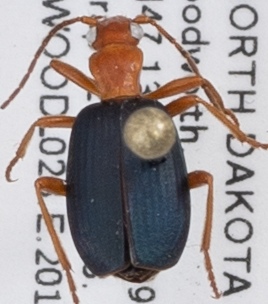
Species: Brachinus cyanochroaticus
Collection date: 2018-05-29
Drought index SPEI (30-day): -0.458
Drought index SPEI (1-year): -0.842
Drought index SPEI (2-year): -0.1